Cebu–Cordova Link Expressway

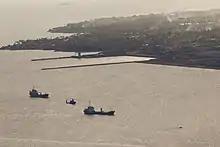
Site before the Cebu-Cordova Link Expressway was built

The bridge was first proposed by Cordova mayor Adelino Sitoy to connect his municipality and mainland Cebu in Cebu City. In 2014, an unsolicited proposal was put forth by Metro Pacific Tollways Corporation (MPTC) to build a bridge linking Cebu City and Cordova, which was then under review by a joint venture selection committee between the two local government units. After numerous studies were conducted, the local government units of Cordova and Cebu City entered into a public-private partnership with Metro Pacific Tollways Development Corp. (MPTDC). The construction of the Cebu–Cordova bridge was lobbied by then chairman of the Regional Development Council of Region VII, Michael Rama, who became Mayor of Cebu City when the Cebu–Cordova Bridge project was already awarded to a company.